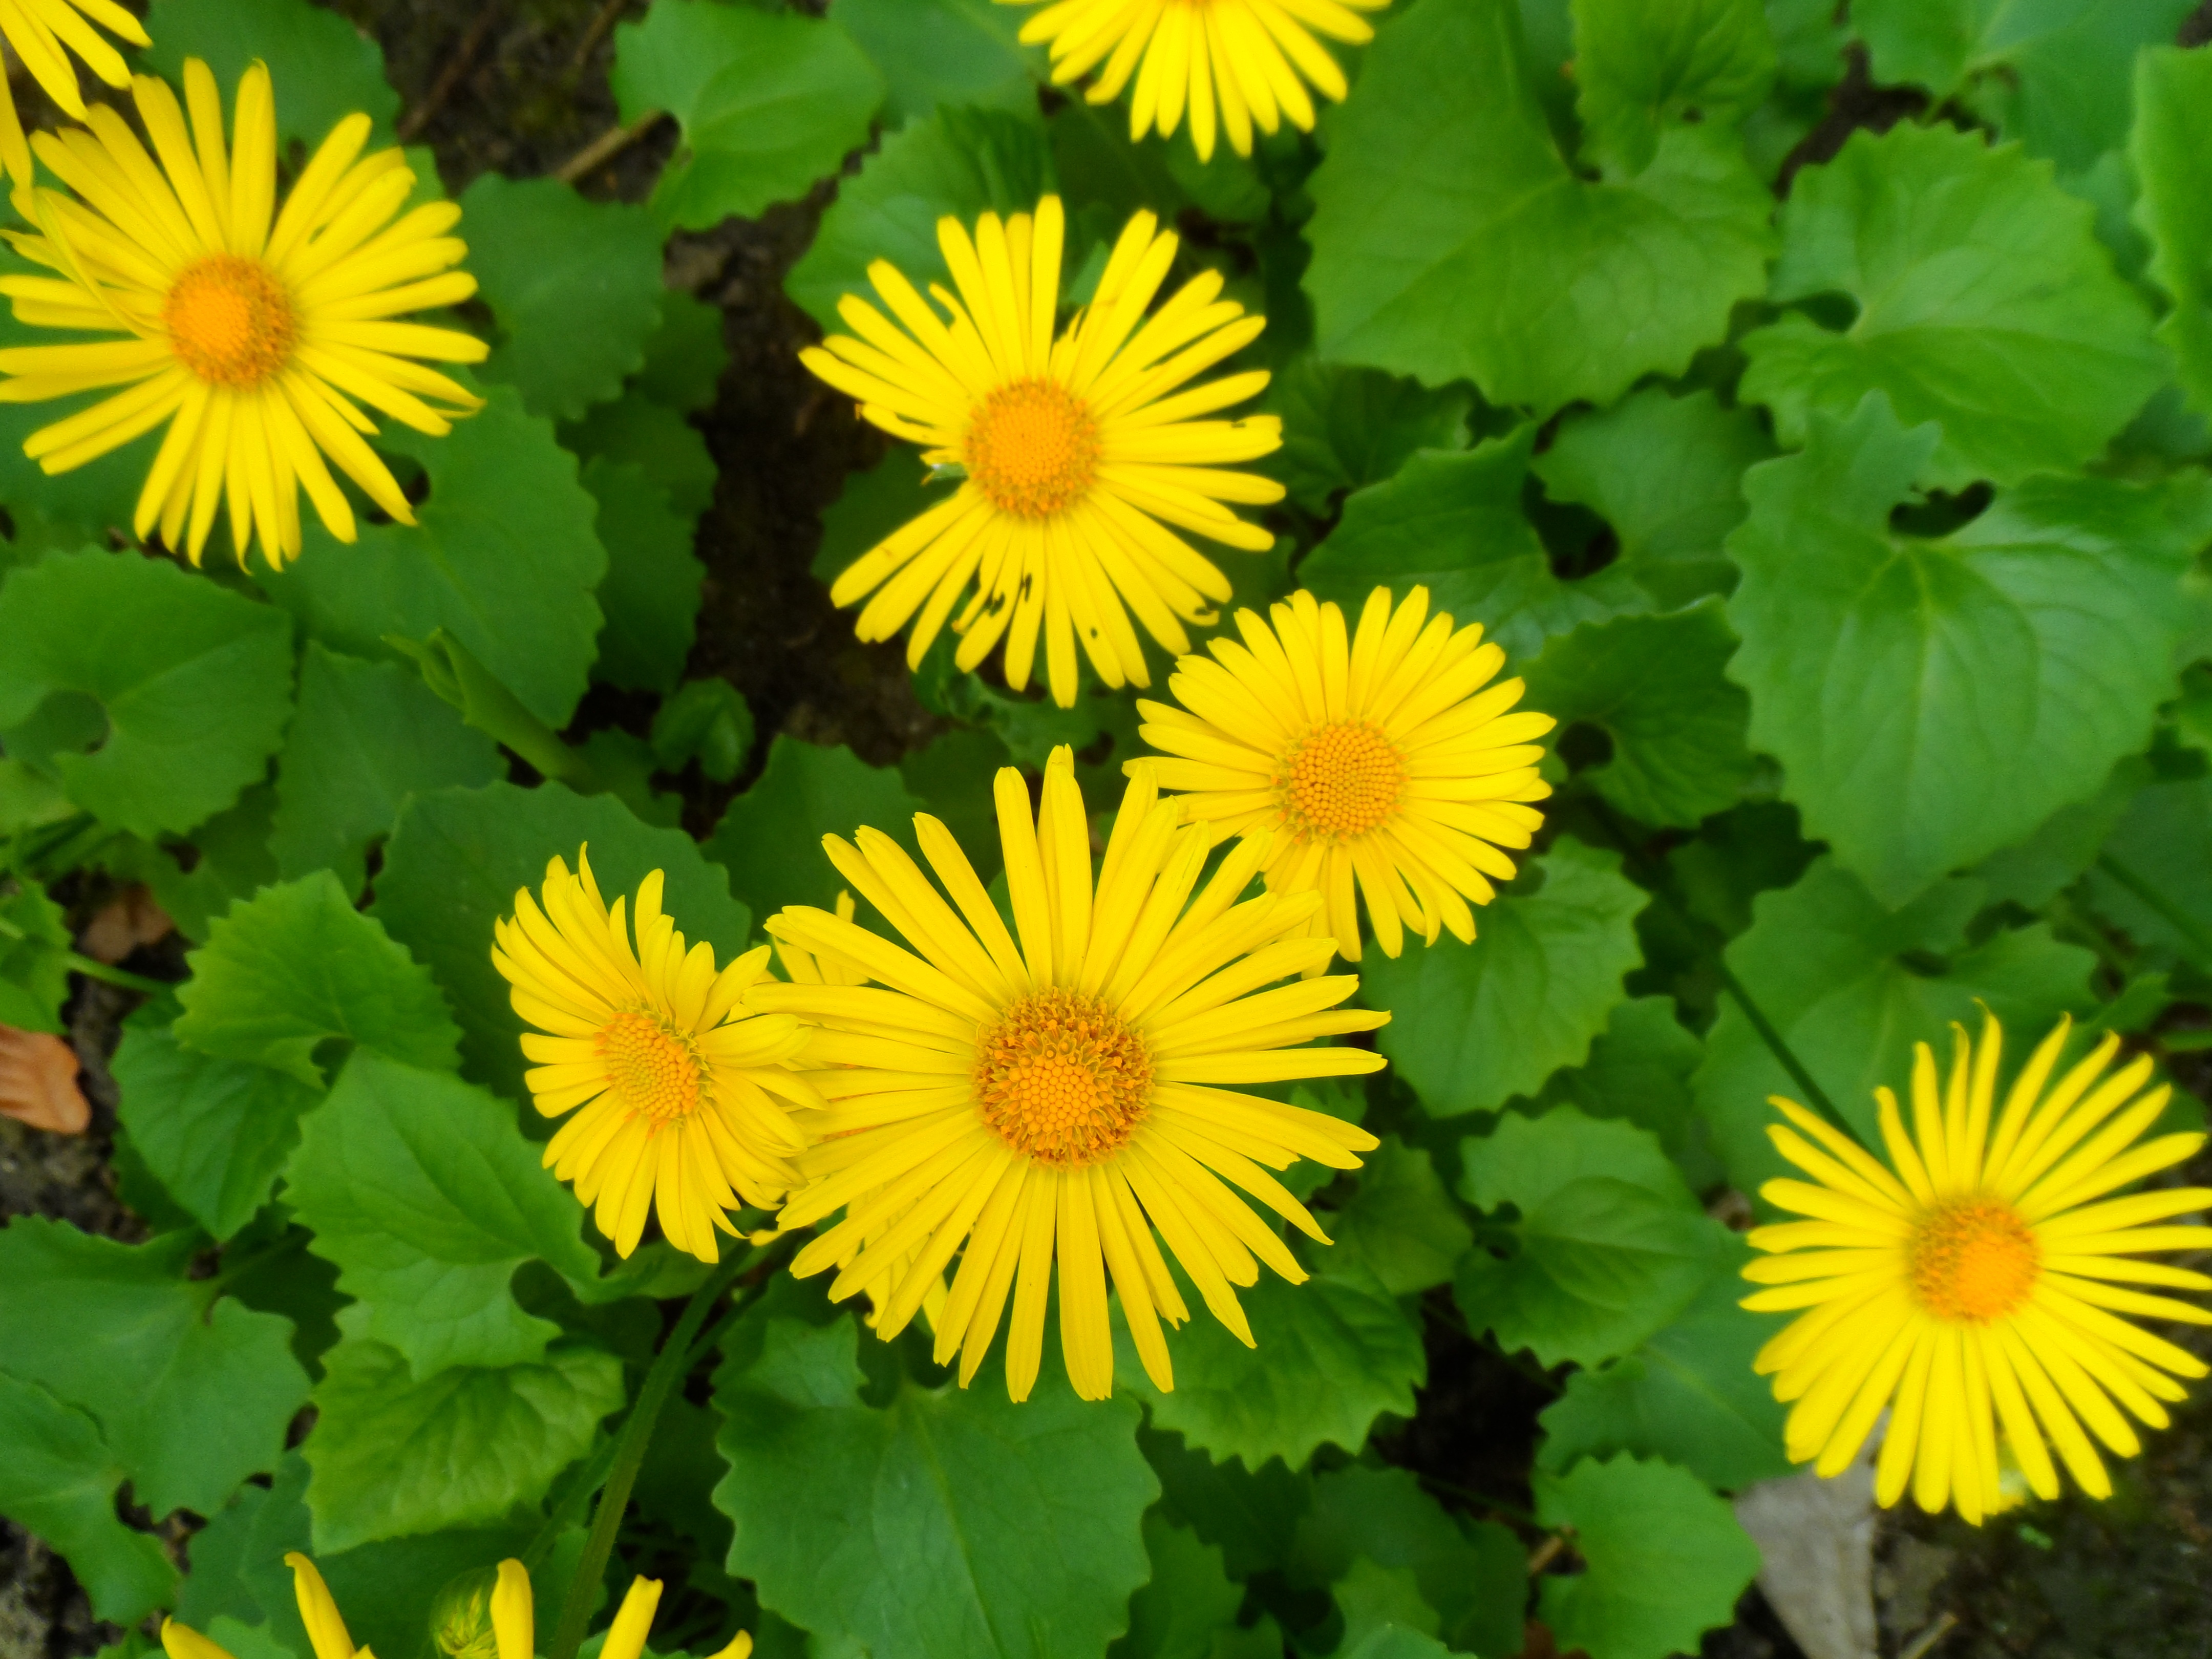
plant, field, meadow, leaf, flower, petal, summer, daisy, herb, color, botany, yellow, garden, flora, sunflower, wildflower, flowers, flowering plant, daisy family, calendula, annual plant, land plant